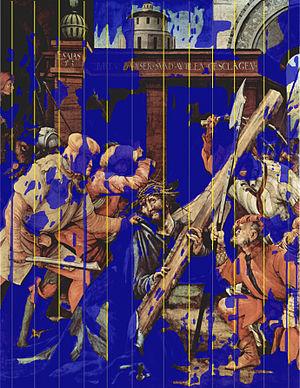
Le Retable de Tauberbischofsheim est une œuvre du peintre Mathis Gothart-Nithart — traditionnellement désigné sous le nom de Matthias Grünewald —, réalisée vraisemblablement entre 1523 et 1525. Il se compose d'une Crucifixion et d'un Portement de Croix, qui constituaient à l'origine les deux faces d'un même retable d'autel peint sur bois, de 195,5 cm de haut et de 142,5 cm de large. Le panneau a été divisé en deux dans l'épaisseur du bois lors de sa première restauration en 1883, afin de permettre son exposition dans un musée. Depuis 1900, les deux œuvres, désormais séparées, sont exposées à la Staatliche Kunsthalle de Karlsruhe.